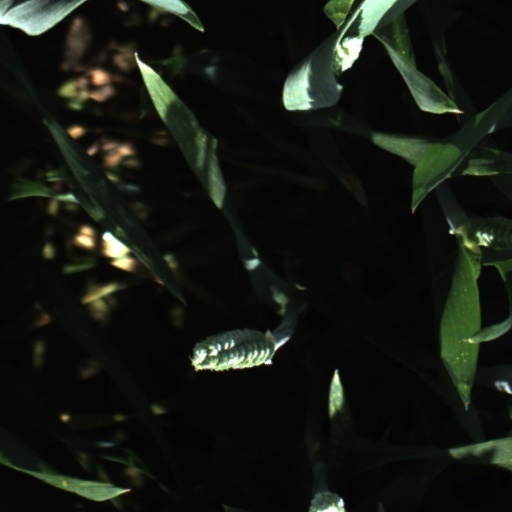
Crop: wheat